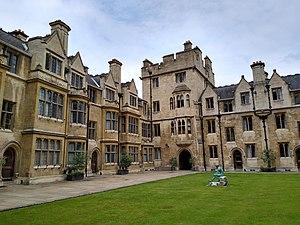
Alfred North Whitehead, né le 15 février 1861 à Ramsgate et mort le 30 décembre 1947 à Cambridge, est un philosophe, logicien et mathématicien britannique. Il est le fondateur de l'école philosophique connue sous le nom de la philosophie du processus, un courant influent dans toute une série de disciplines : l'écologie, la théologie, l'éducation, la physique, la biologie, l'économie et la psychologie.